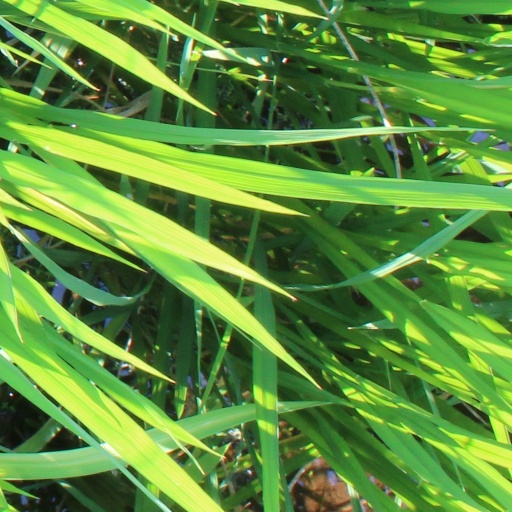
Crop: rice